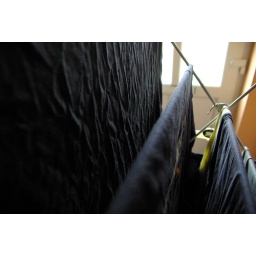
T-shirts drying on a clothes horse in our front passageway, next to the heater.